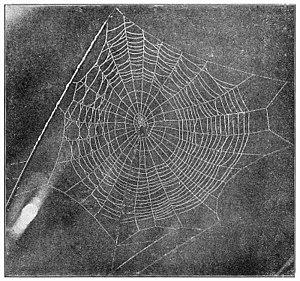
Acanthepeira stellata est une espèce d'araignées aranéomorphes de la famille des Araneidae.